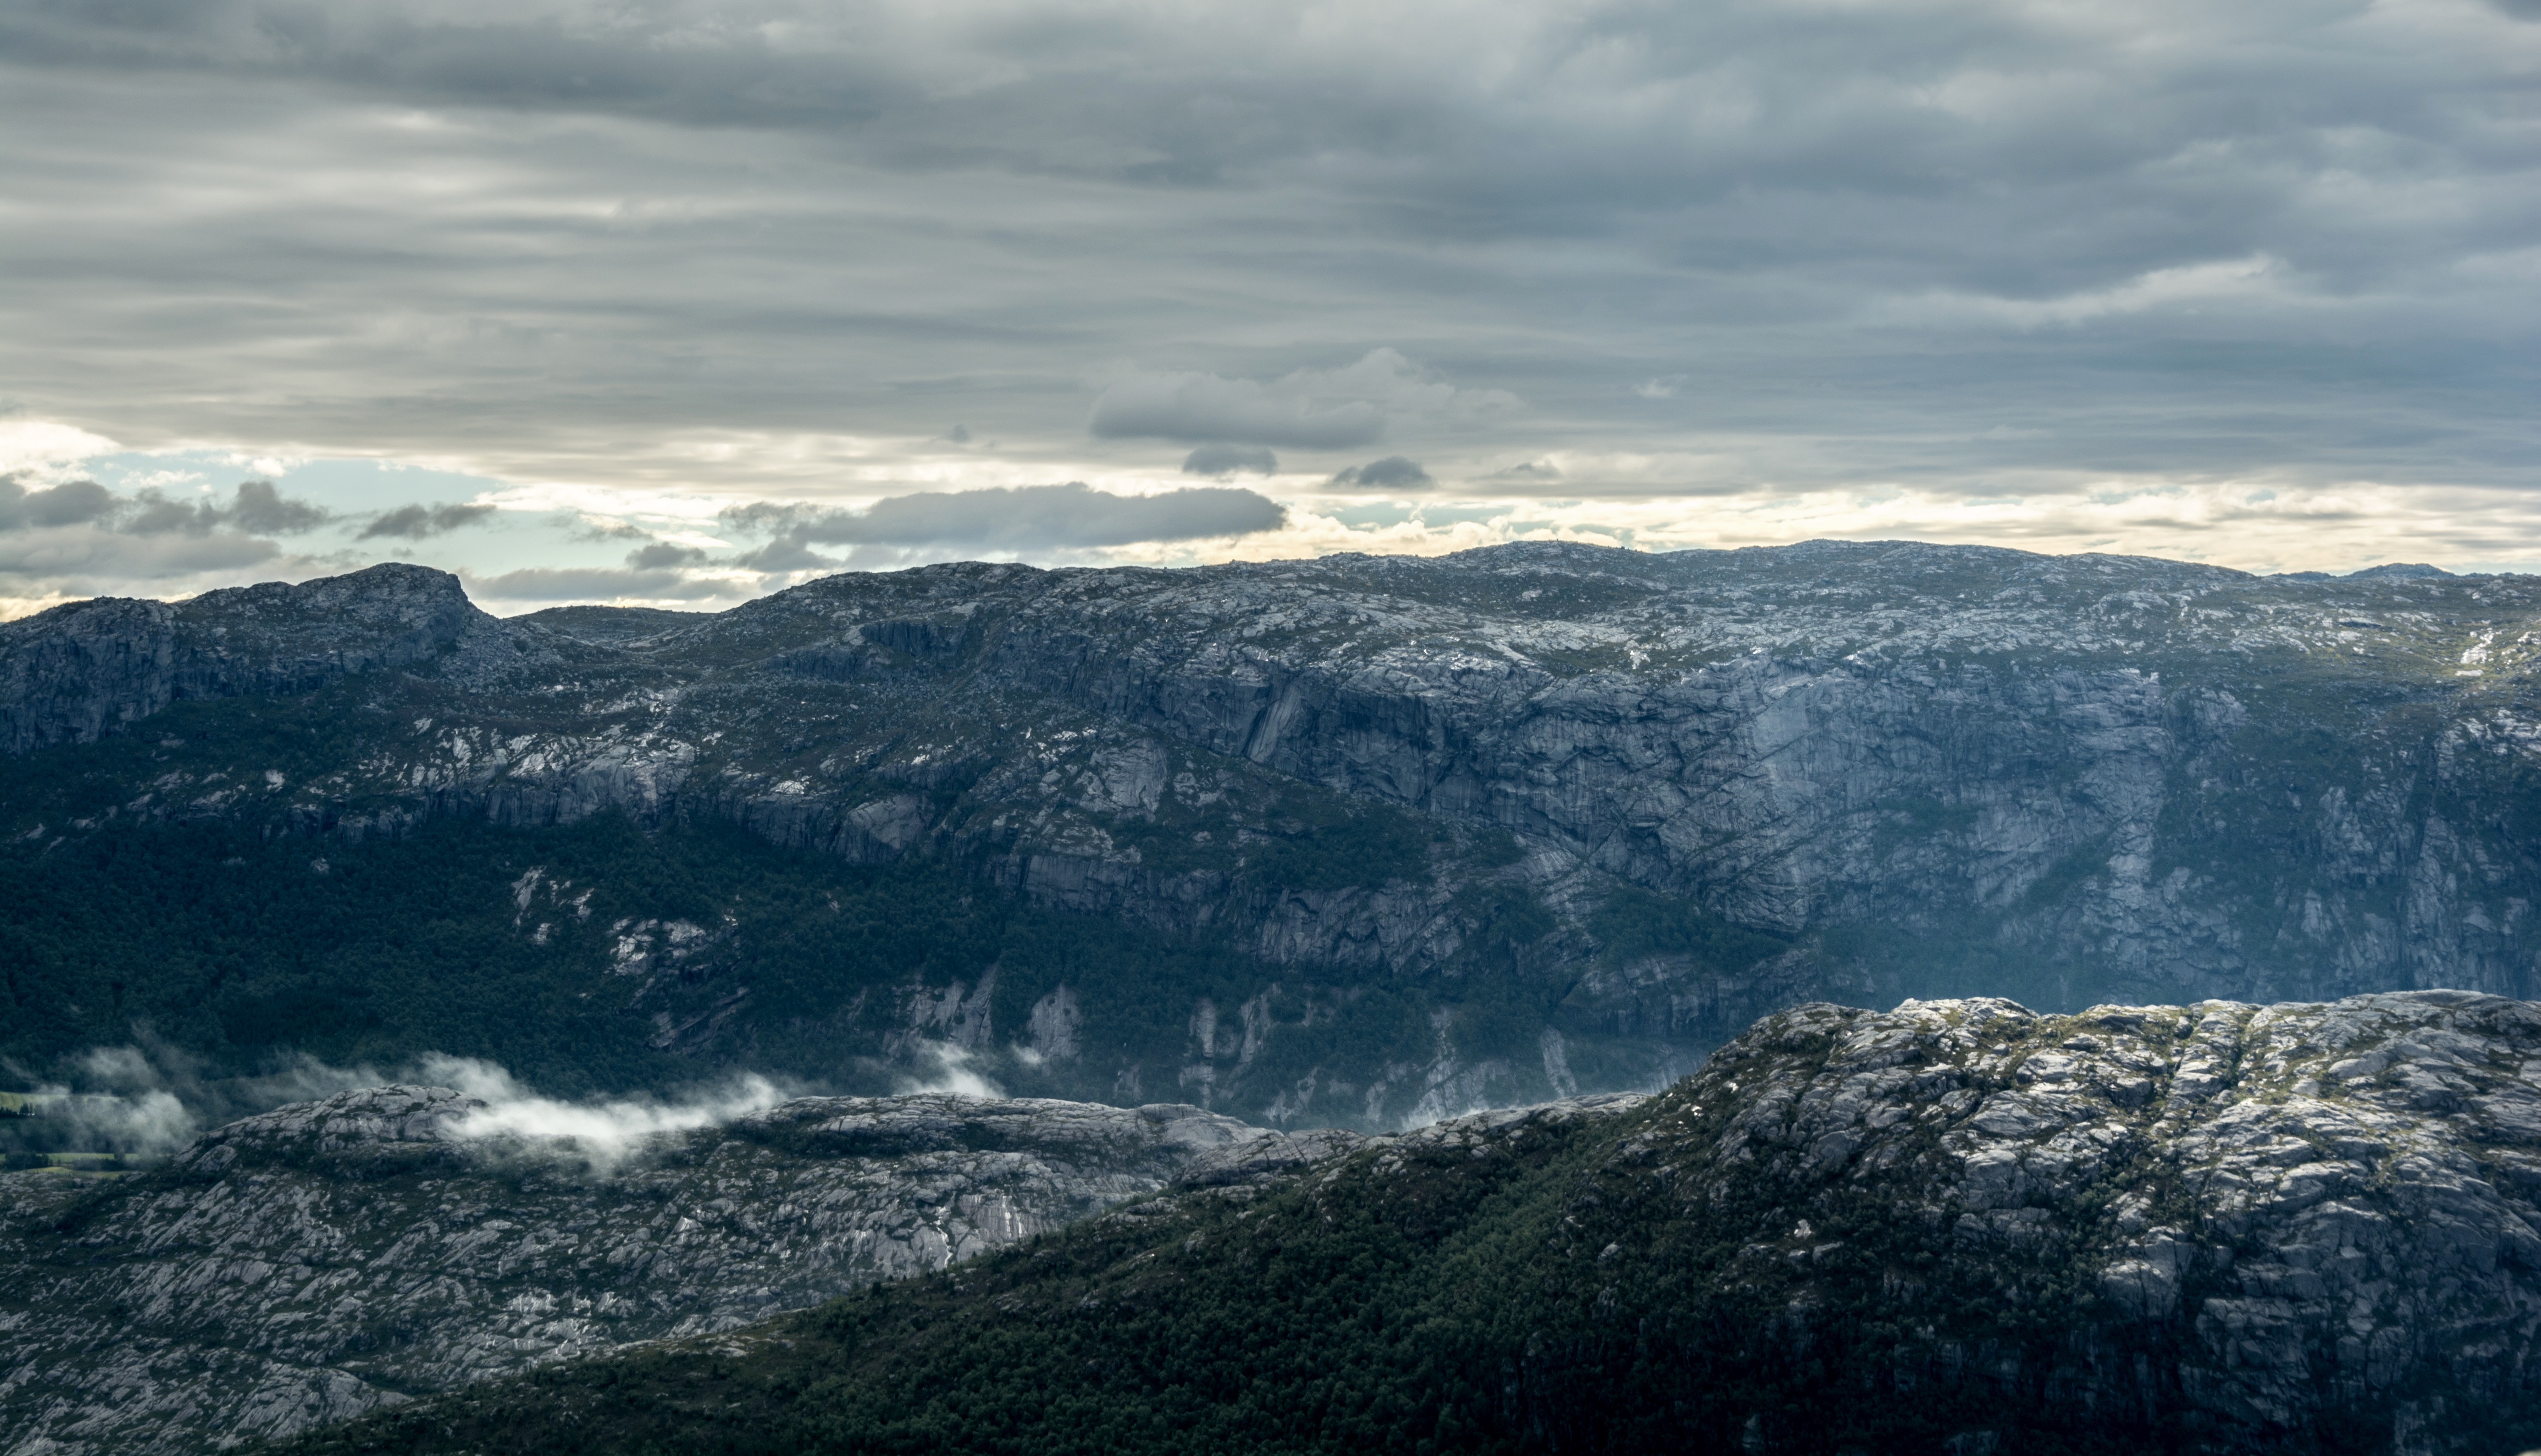
landscape, sea, nature, mountain, snow, winter, cloud, morning, hill, wave, mountain range, glacier, weather, ridge, alps, plateau, fell, loch, landform, geographical feature, atmospheric phenomenon, mountainous landforms, glacial landform, geological phenomenon